Sumvitg-Cumpadials railway station

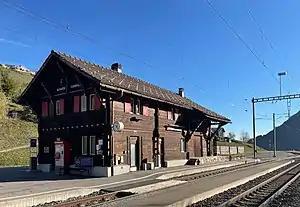
The station in 2014

Sumvitg-Cumpadials railway station is a railway station in the municipality of Sumvitg, in the Swiss canton of Graubünden. It is an intermediate stop on the gauge Reichenau-Tamins–Disentis/Mustér line of the Rhaetian Railway.